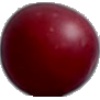
Label: Cherry Wax Red 1